Ashtabula River railroad disaster

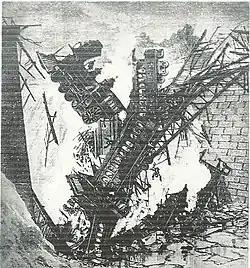
Illustration of the bridge collapse

The No. 5 was due to arrive in Cleveland at 7:05 PM, but at about 7:30 PM it was just reaching Ashtabula—an hour and 53 minutes behind schedule. About half an hour earlier, the No. 8 passenger train of the LS&MS passed over the Ashtabula River bridge without incident, heading east. The bridge over the Ashtabula River was about east of the Ashtabula station, and the locomotives shut off their steam (cutting off power to the drive) about east of the bridge to allow the train to glide into the station. As the "Pacific Express" crossed the bridge, it was doing (according to the locomotive engineers). Visibility was practically nonexistent, at most one or two car lengths.